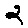
Label: 2